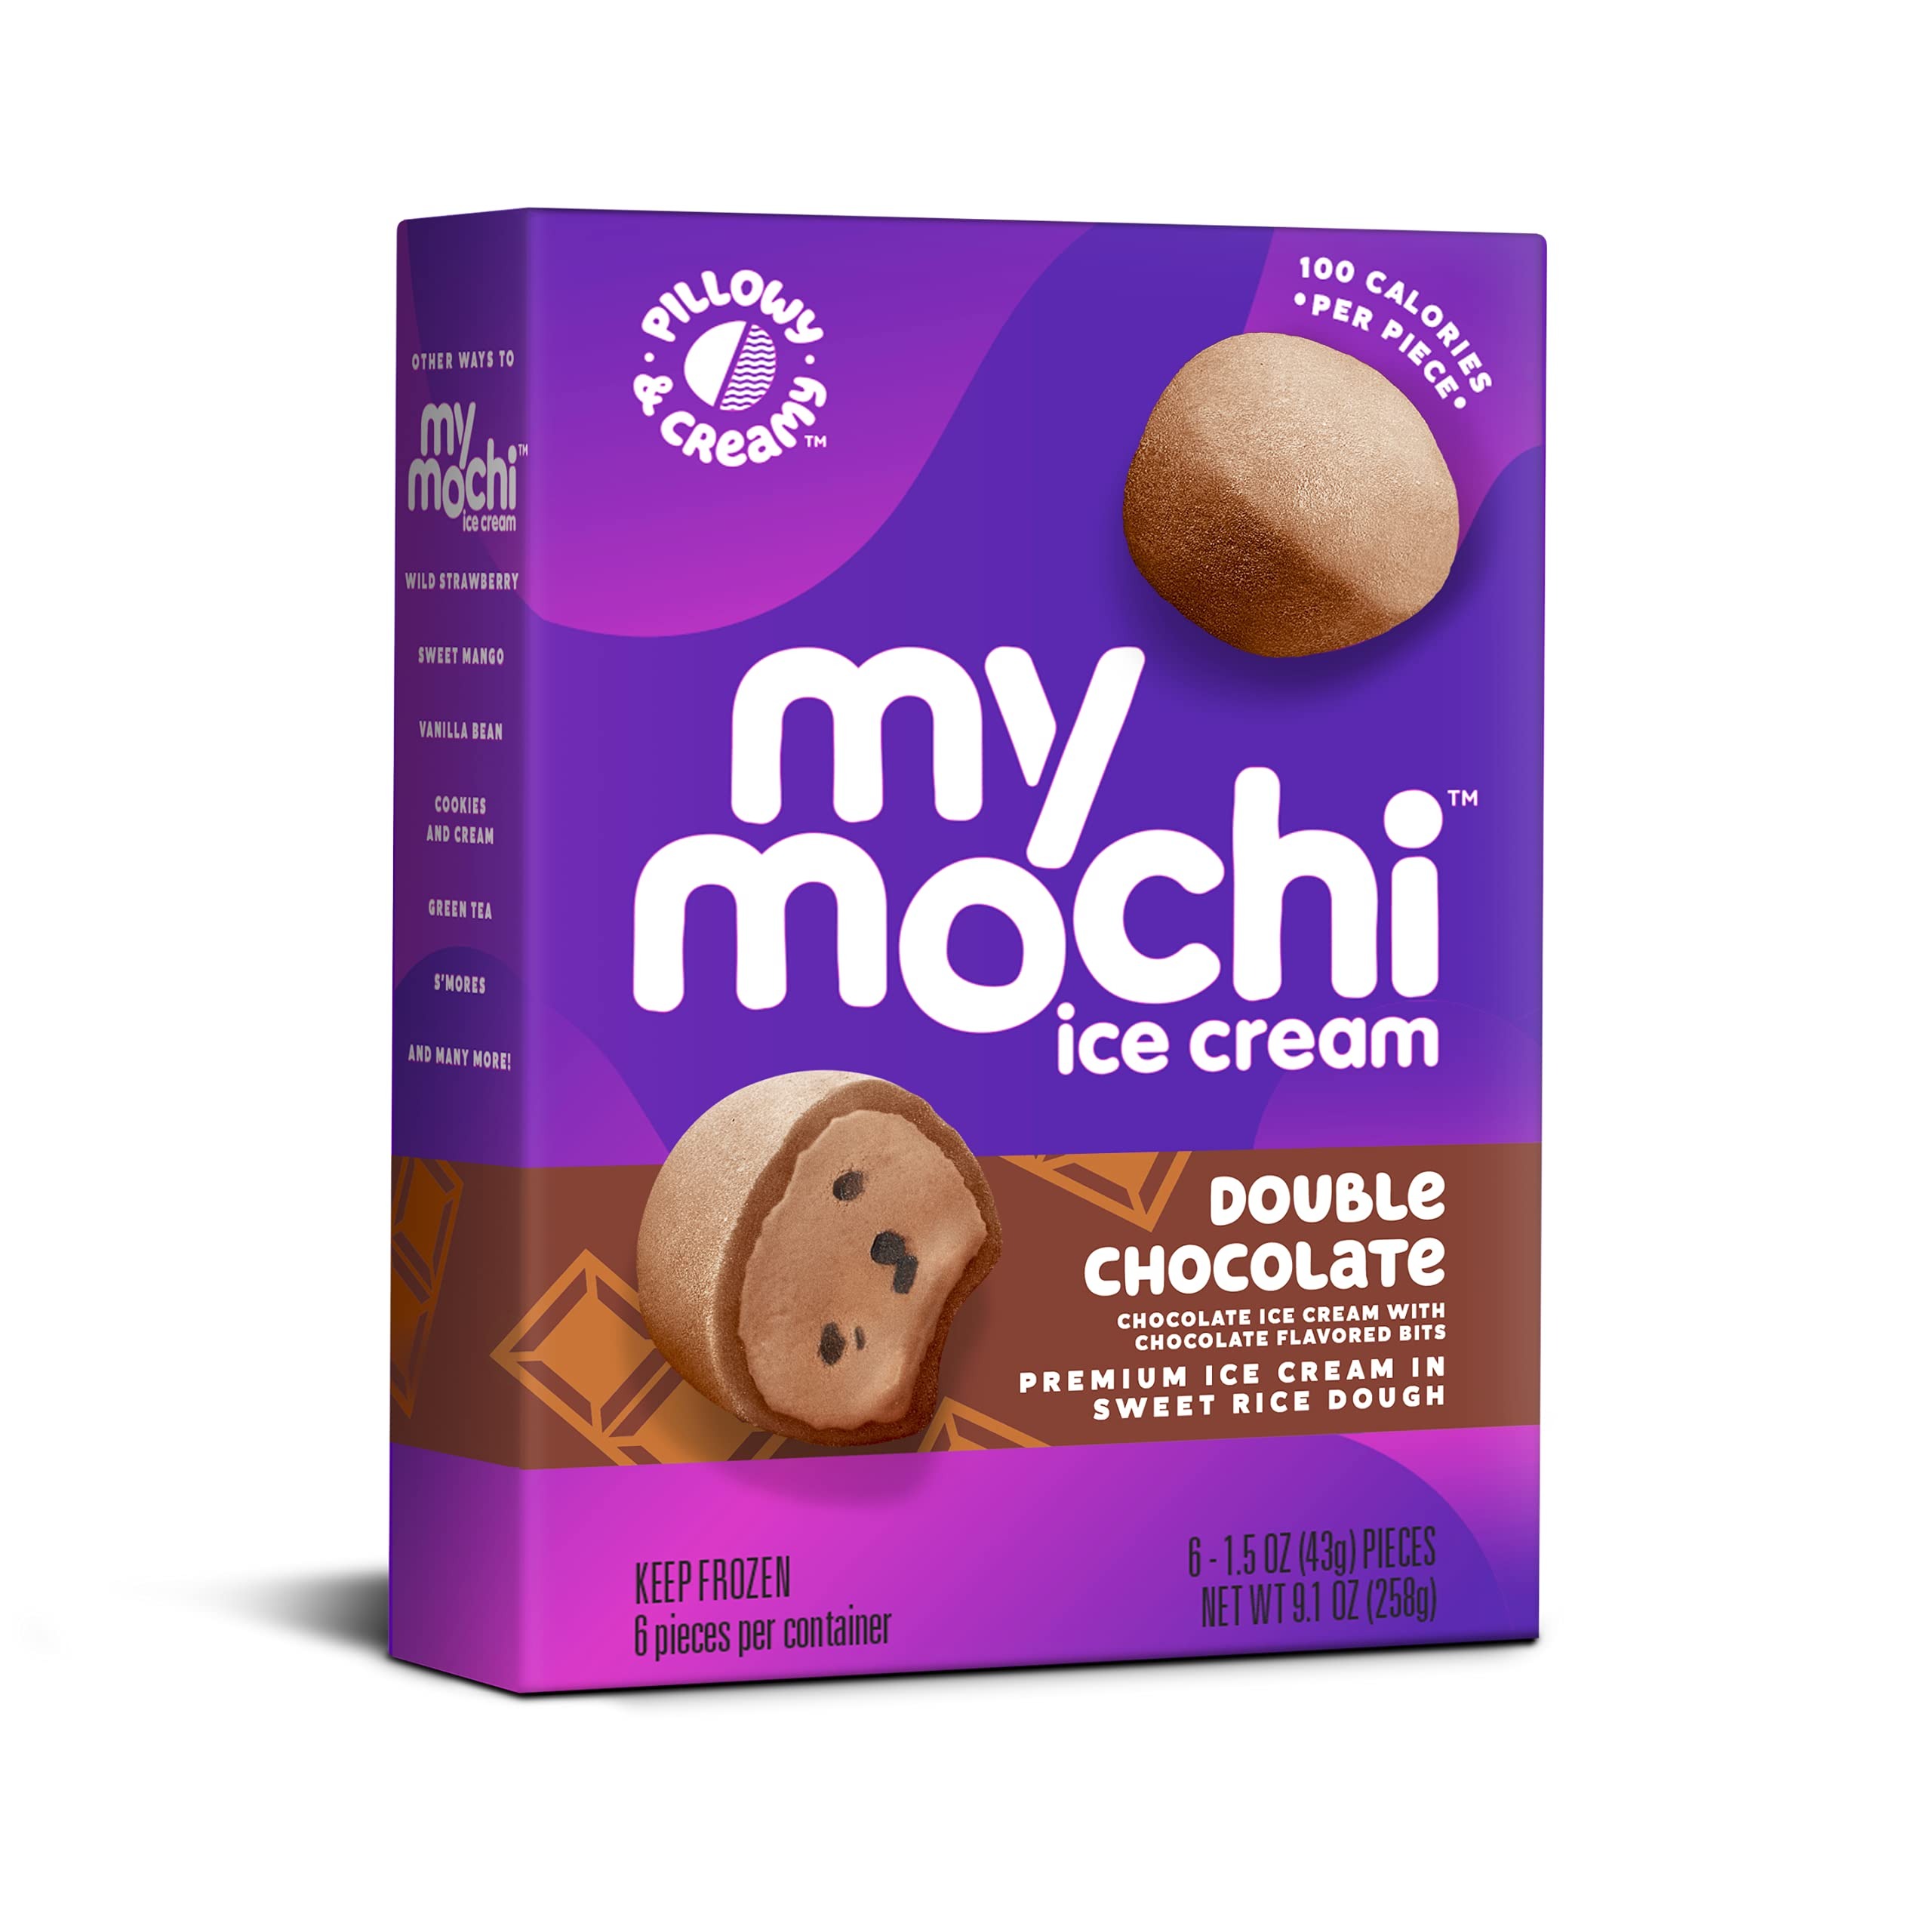
Item Name: My/Mochi Ice Cream, Double Chocolate, (6 x 6ct. boxes)
Bullet Point: Say “My, Oh My!” in a new way with Double Chocolate My/Mo Mochi Ice Cream. Crafted premium ice cream with fudge brownie bits creates a rich, milky, melty texture. Wrapped in masterfully mind-blowing mouthfuls of mochi for a bit of good measure, creating even more chocolatey chocolate deliciousness.
Product Description: My/Mo is a miraculous match of magnificent mochi dough with marvelously mouthwatering ice cream. But if you had to describe it with just one word, it’d be “Mmmmm.” These mind-blowing mouthfuls come from master mochi makers who methodically mix and meld the mushy mochi with milky, melty ice cream. The result? A majestic marriage of mesmerizing flavors that’ll make you say, “Mmmmore!”
Value: 54.6
Unit: Ounce

Price: 4.99